Lim Hooi Seong

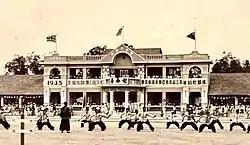
Chung Ling High School, 1935.

Afterwards, he was employed as a teacher at the Nanyang Girls' High School, prompting his family to settle in Singapore. However, the salary he received in Singapore was only a quarter of what he earned in Xiamen, forcing him to start selling manuscripts to maintain his financial status. In 1939, he transferred to Chung Ling High School in George Town as the school's provost. In the same year, representing the high school, he launched a donation campaign aimed to donate winter clothing to frontline soldiers in China, receiving support from Xu Beihong.